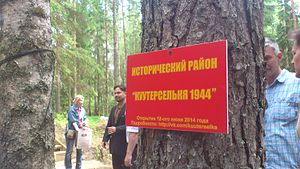
Lebjazje
Skilt ved mindesmærke ved den tidligere front
Lebjazje er en landsby på det Karelske næs i Vyborg-distriktet i Leningrad oblast.